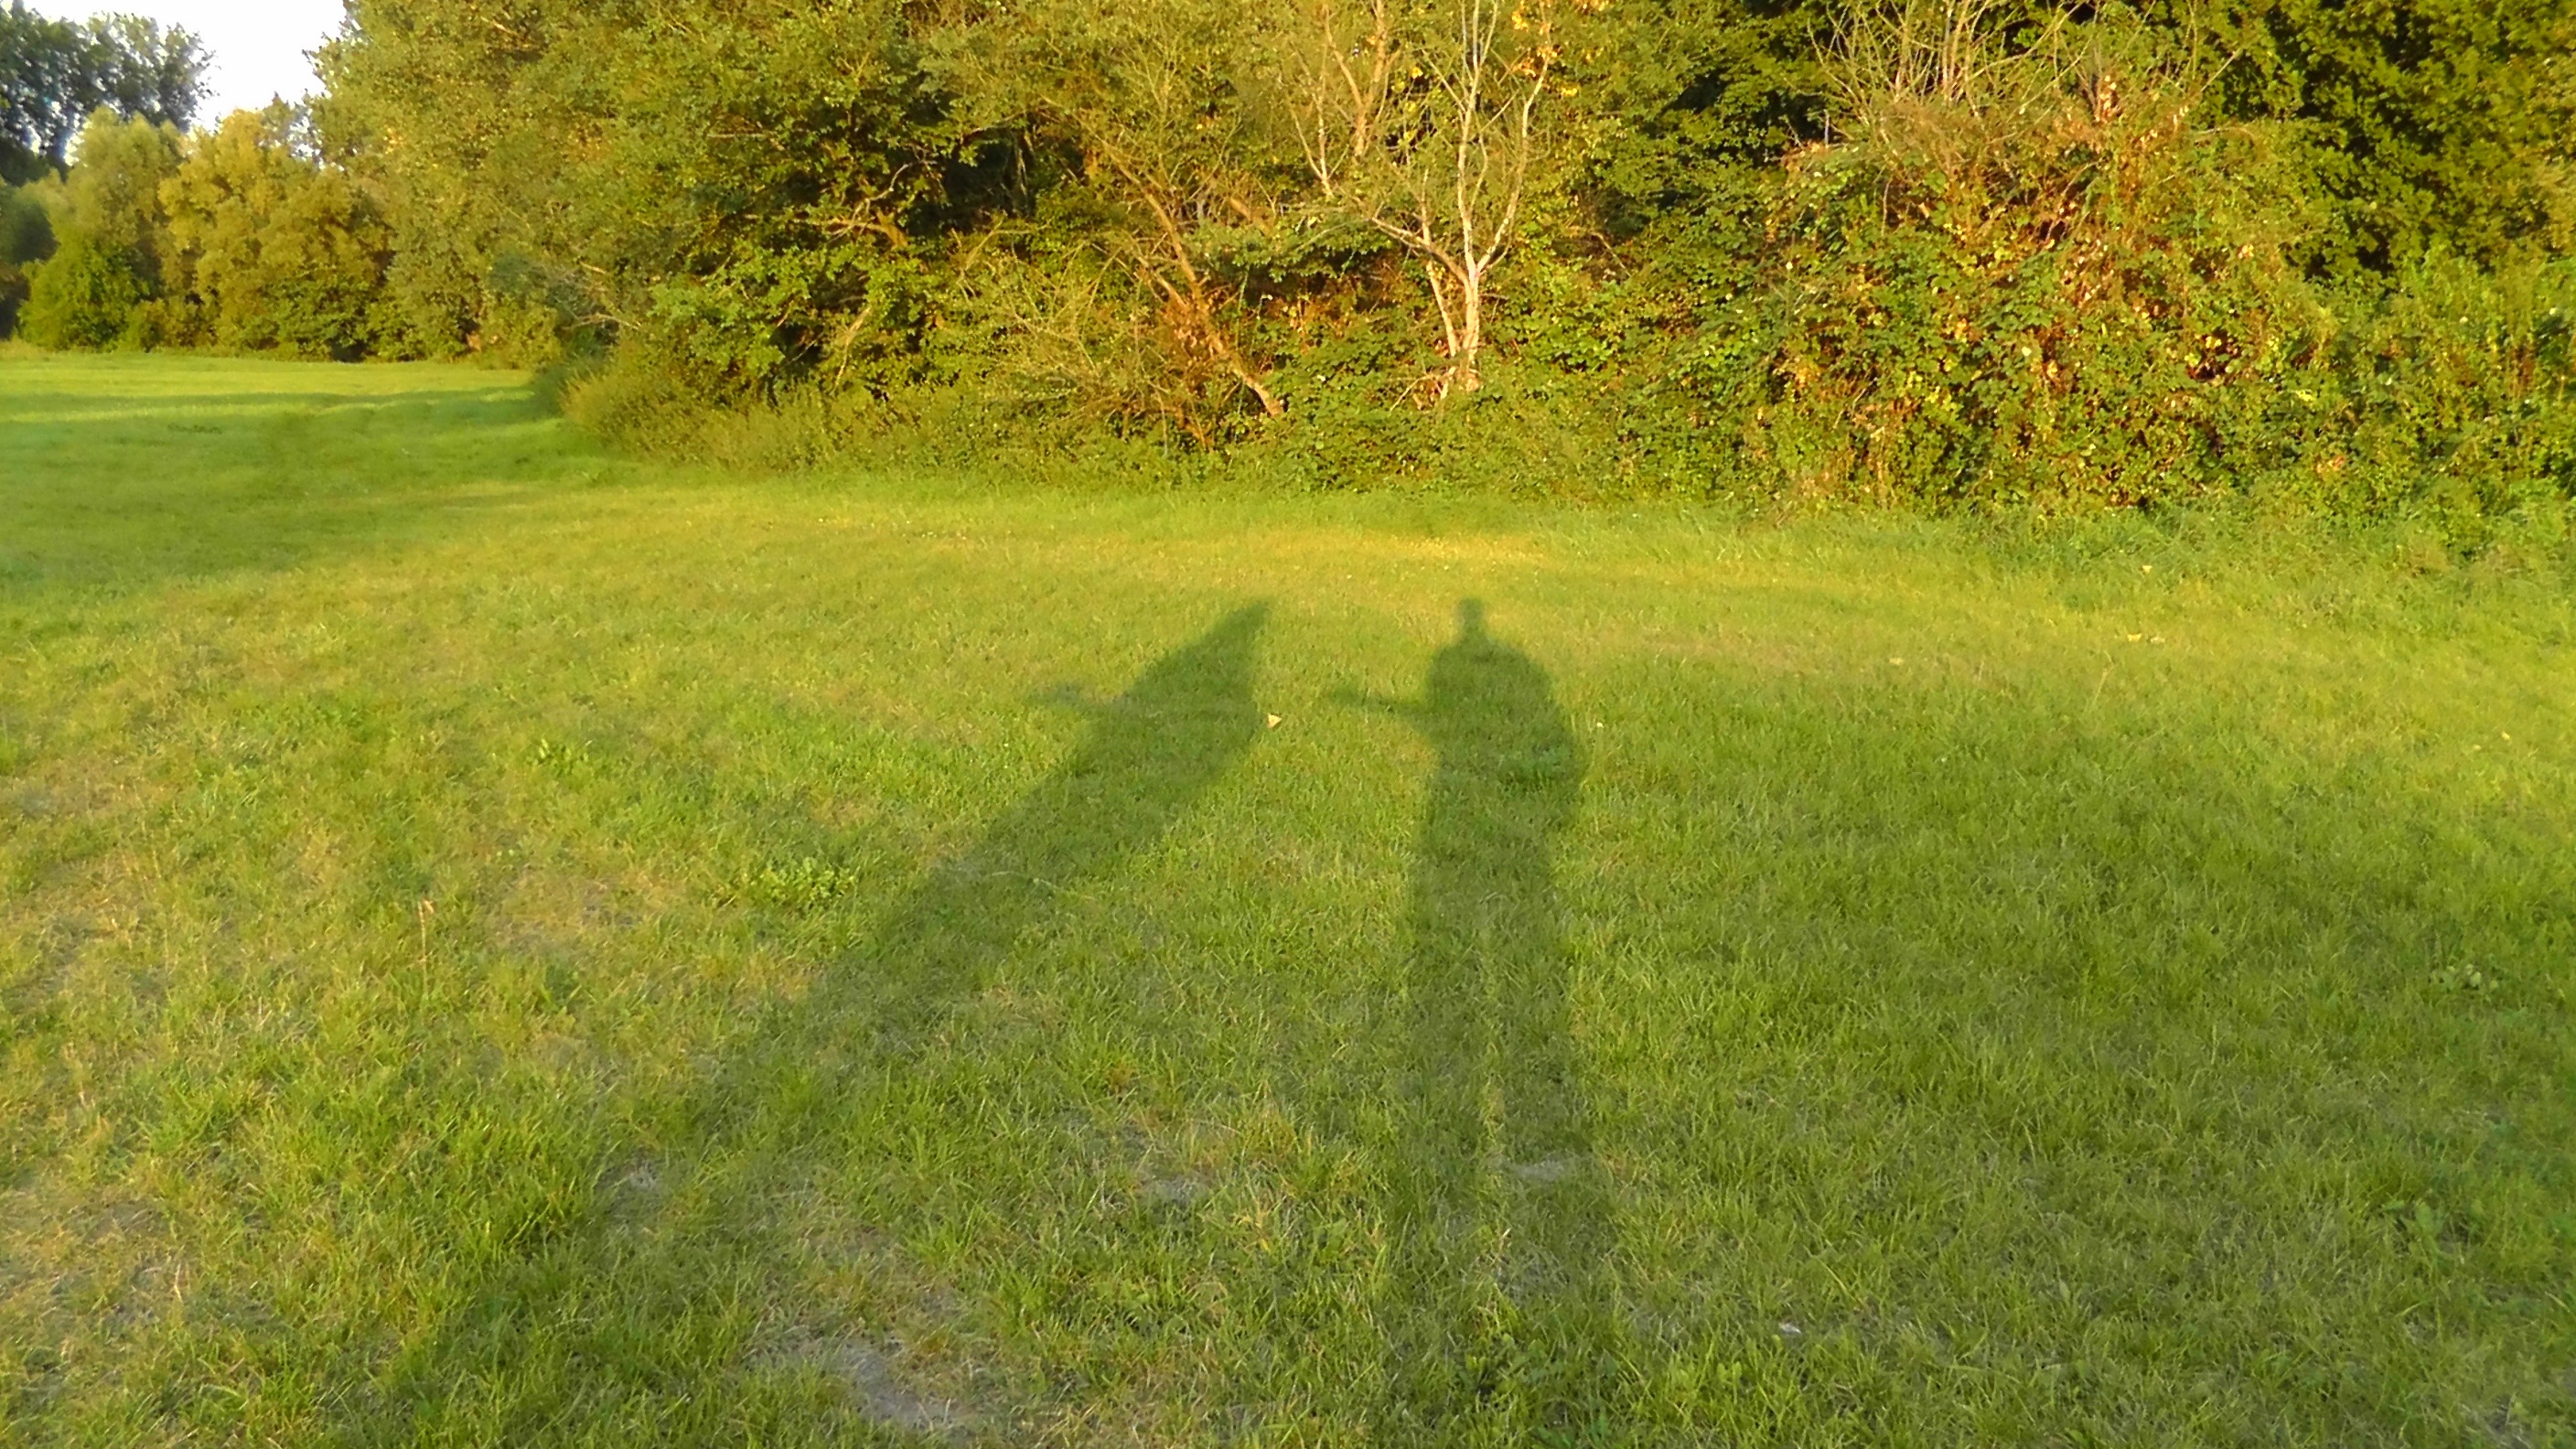
tree, grass, plant, sun, field, lawn, meadow, prairie, sunlight, leaf, hill, green, pasture, autumn, shadow, human, grassland, shrub, woodland, habitat, ecosystem, rural area, natural environment, grass family, land lot, shadow musicians